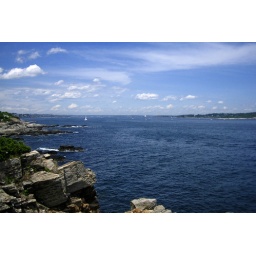
Maine coastline: blue water under blue sky